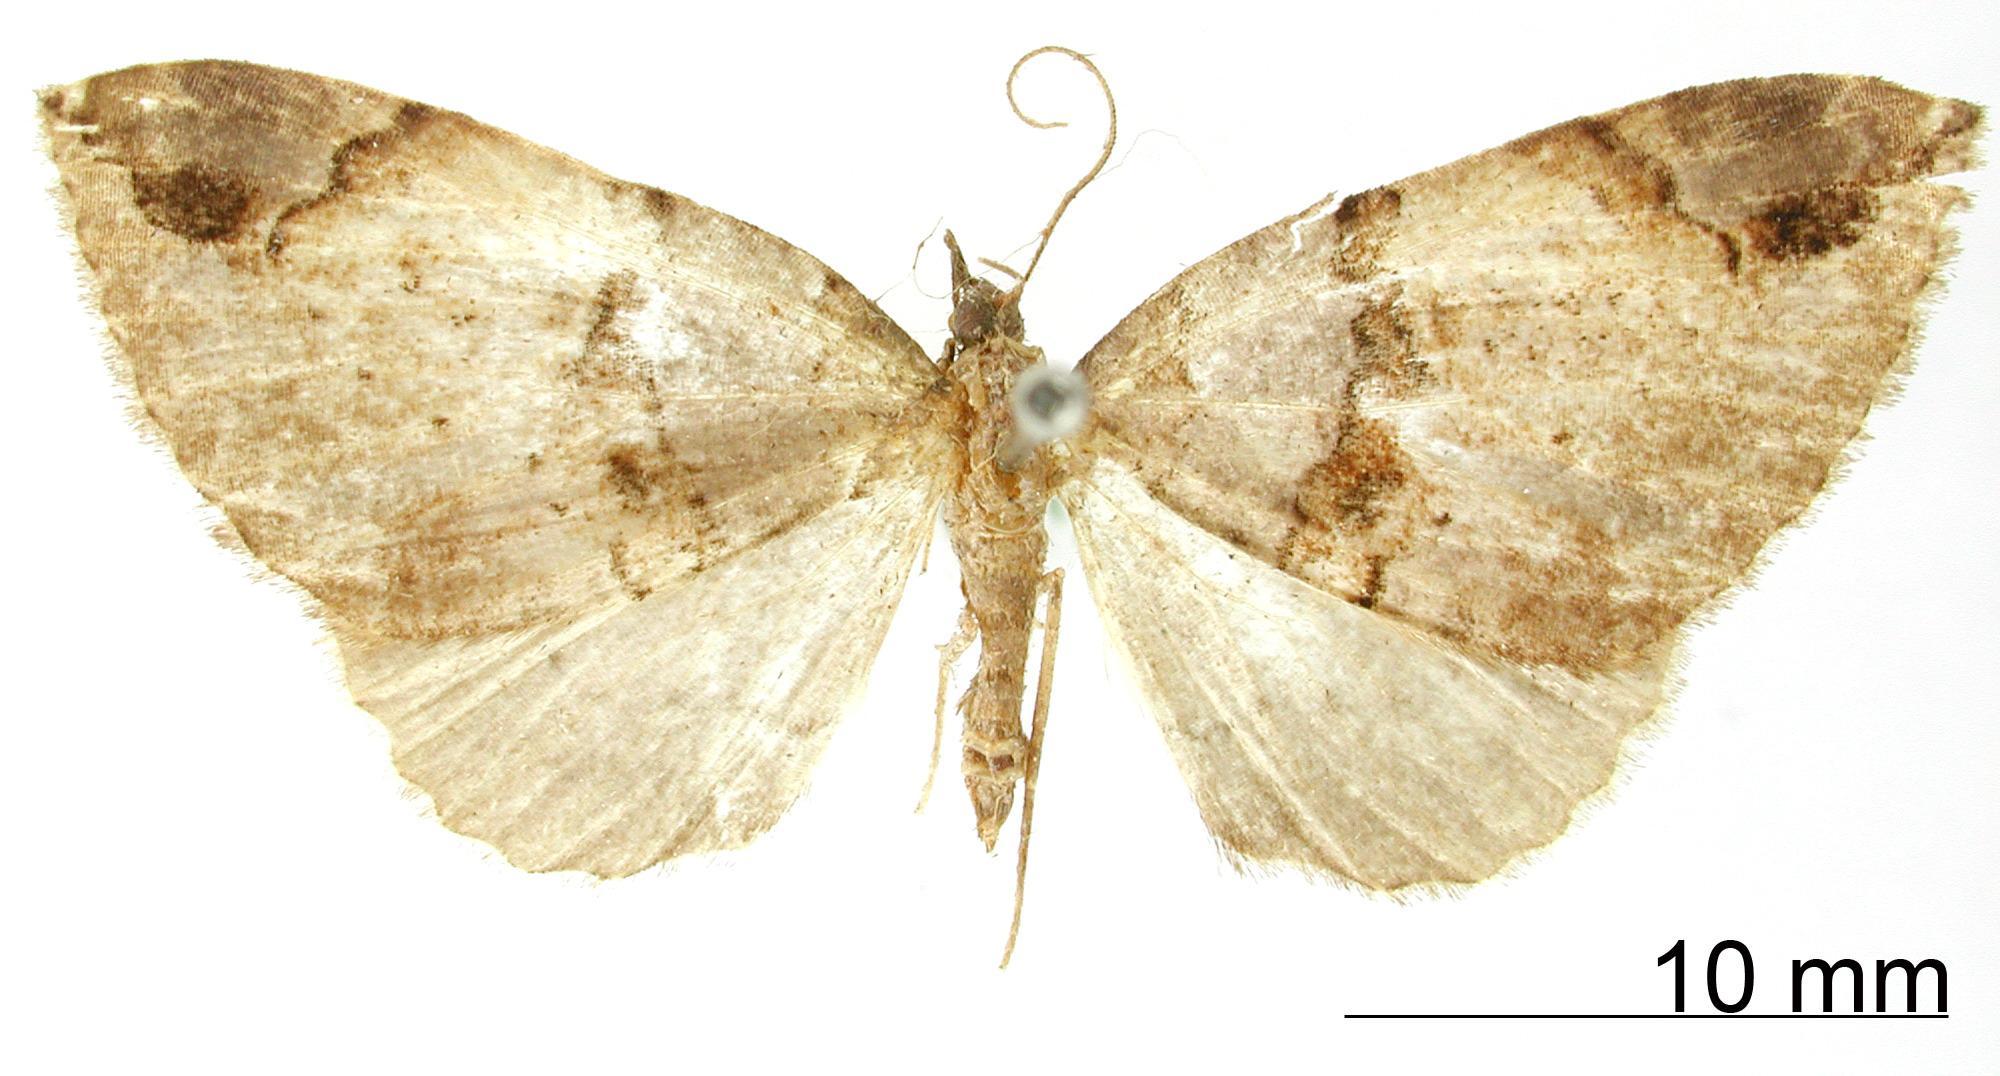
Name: Orthoprora anticleata
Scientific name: Orthoprora anticleata Dognin, 1913
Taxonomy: Animalia, Arthropoda, Insecta, Lepidoptera, Geometridae, Larentiinae
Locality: Yuntas pres Cali, Colombia